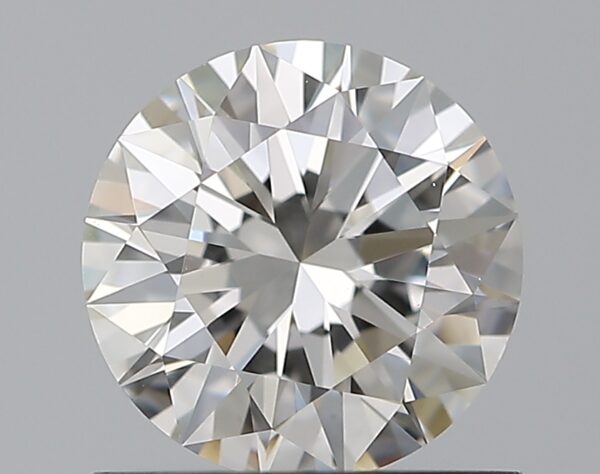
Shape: round
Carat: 0.8
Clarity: VS1
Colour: G
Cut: EX
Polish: EX
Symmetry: EX
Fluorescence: N
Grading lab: GIA
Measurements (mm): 6.01 x 6.03 x 3.65